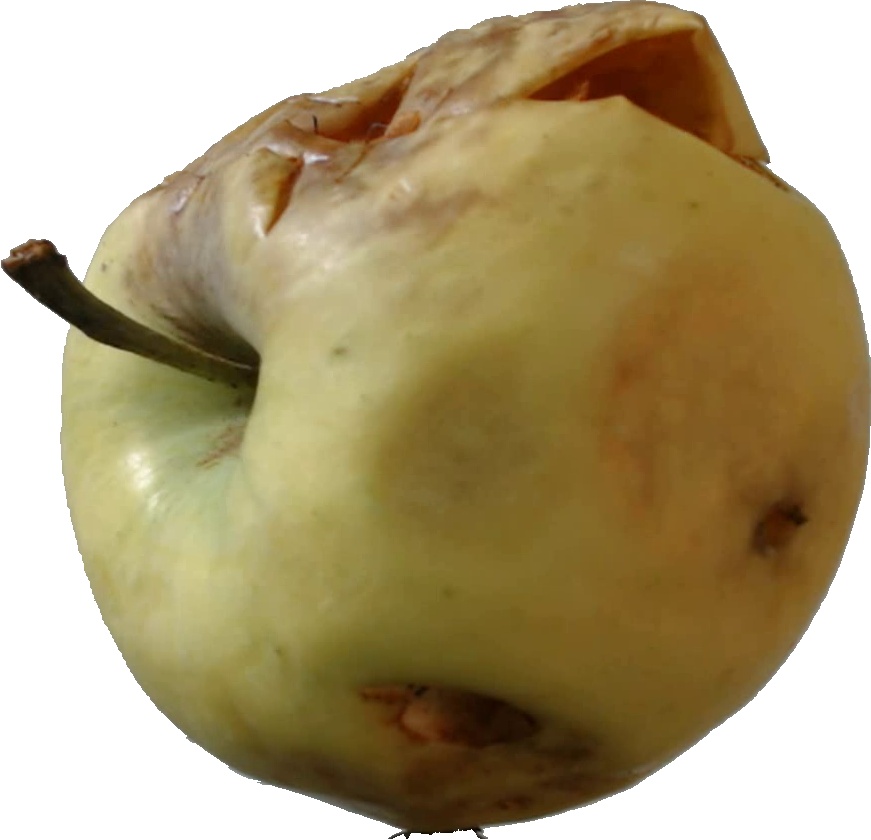
Label: apple_hit_1